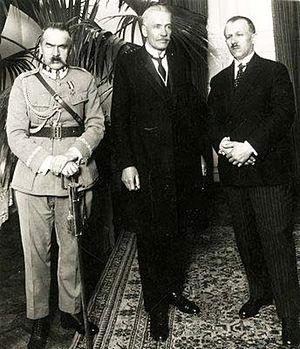
1926 est une année commune commençant un vendredi.